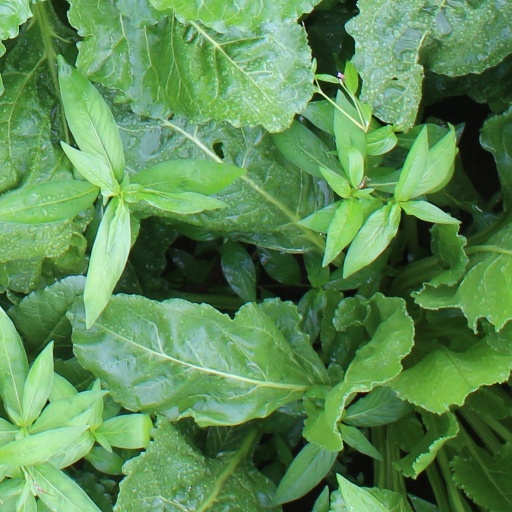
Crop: sugar beet